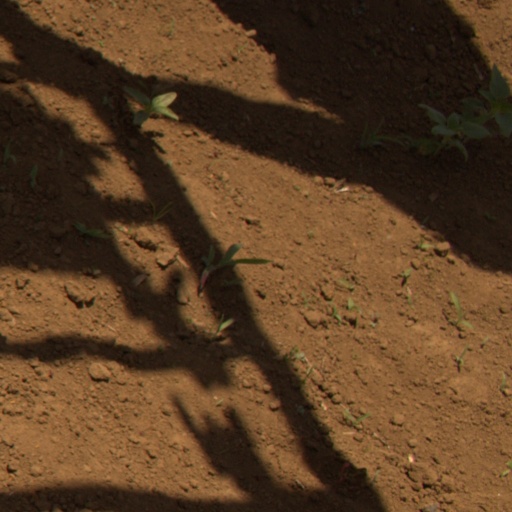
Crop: Jerusalem artichoke